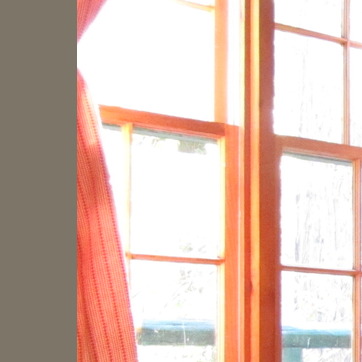
Material: glass